Lower Than Atlantis

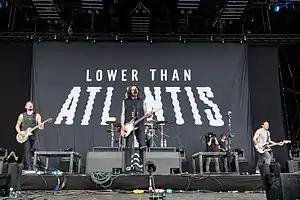
Lower Than Atlantis at Rock am Ring 2017

Lower Than Atlantis were an English rock band from Watford, Hertfordshire. They formed in 2007 as a hardcore punk band and gradually shifted into a melodic rock sound over five studio albums, their last being 2017's "Safe in Sound". The band consisted of vocalist, guitarist and songwriter Mike Duce, bassist Declan Hart, drummer Eddy Thrower, and guitarist Ben Sansom. They announced in December 2018 that they would be disbanding after a final 3 tour dates in 2019.